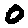
Label: 0